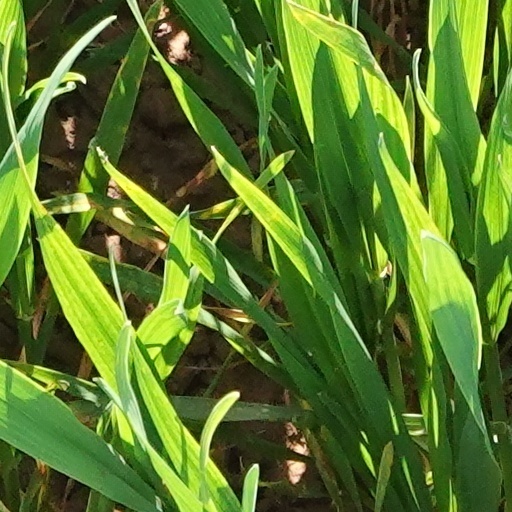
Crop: wheat